Constantine v Imperial Hotels Ltd

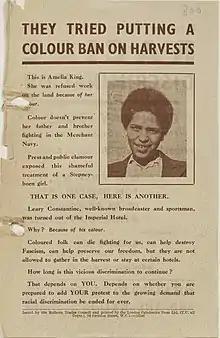
Rear face of a Holborn Trades Council leaflet promoting a 1943 anti-discrimination meeting (transcription)

In 1943, Learie Constantine, a black Trinidadian professional cricketer who had played for the West Indies but lived in the UK, travelled to London to play for the Dominions team against England at Lord's. He and his family had a reservation to stay at the Imperial Hotel, London in Russell Square; he had been assured that he and his family would be welcomed and treated with the utmost respect. When they arrived at the hotel however, they were informed they could stay only one night on account of complaints about their presence made by white American military servicemen who were also staying at the hotel. According to a newspaper report, the receptionist said "we won't have niggers in this hotel".